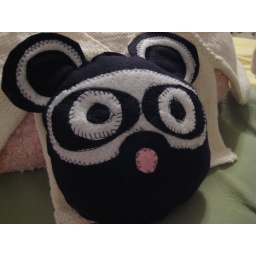
Baby Panda pillow made for my cousins baby boy who will arrive in April